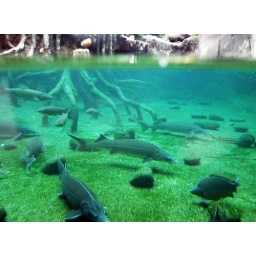
A view below the surface.I like the way the water has refracted the tree roots about 150mm/6 inches.